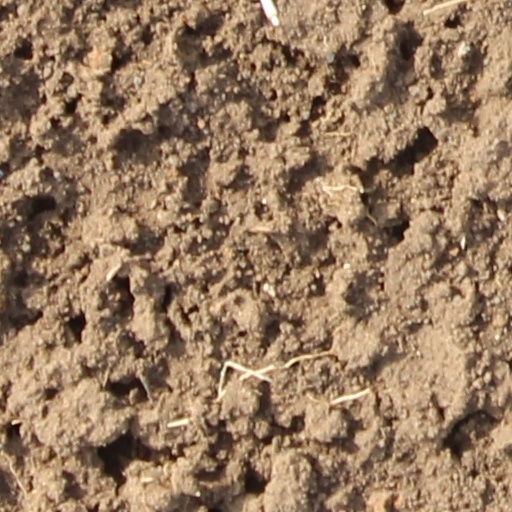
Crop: wheat